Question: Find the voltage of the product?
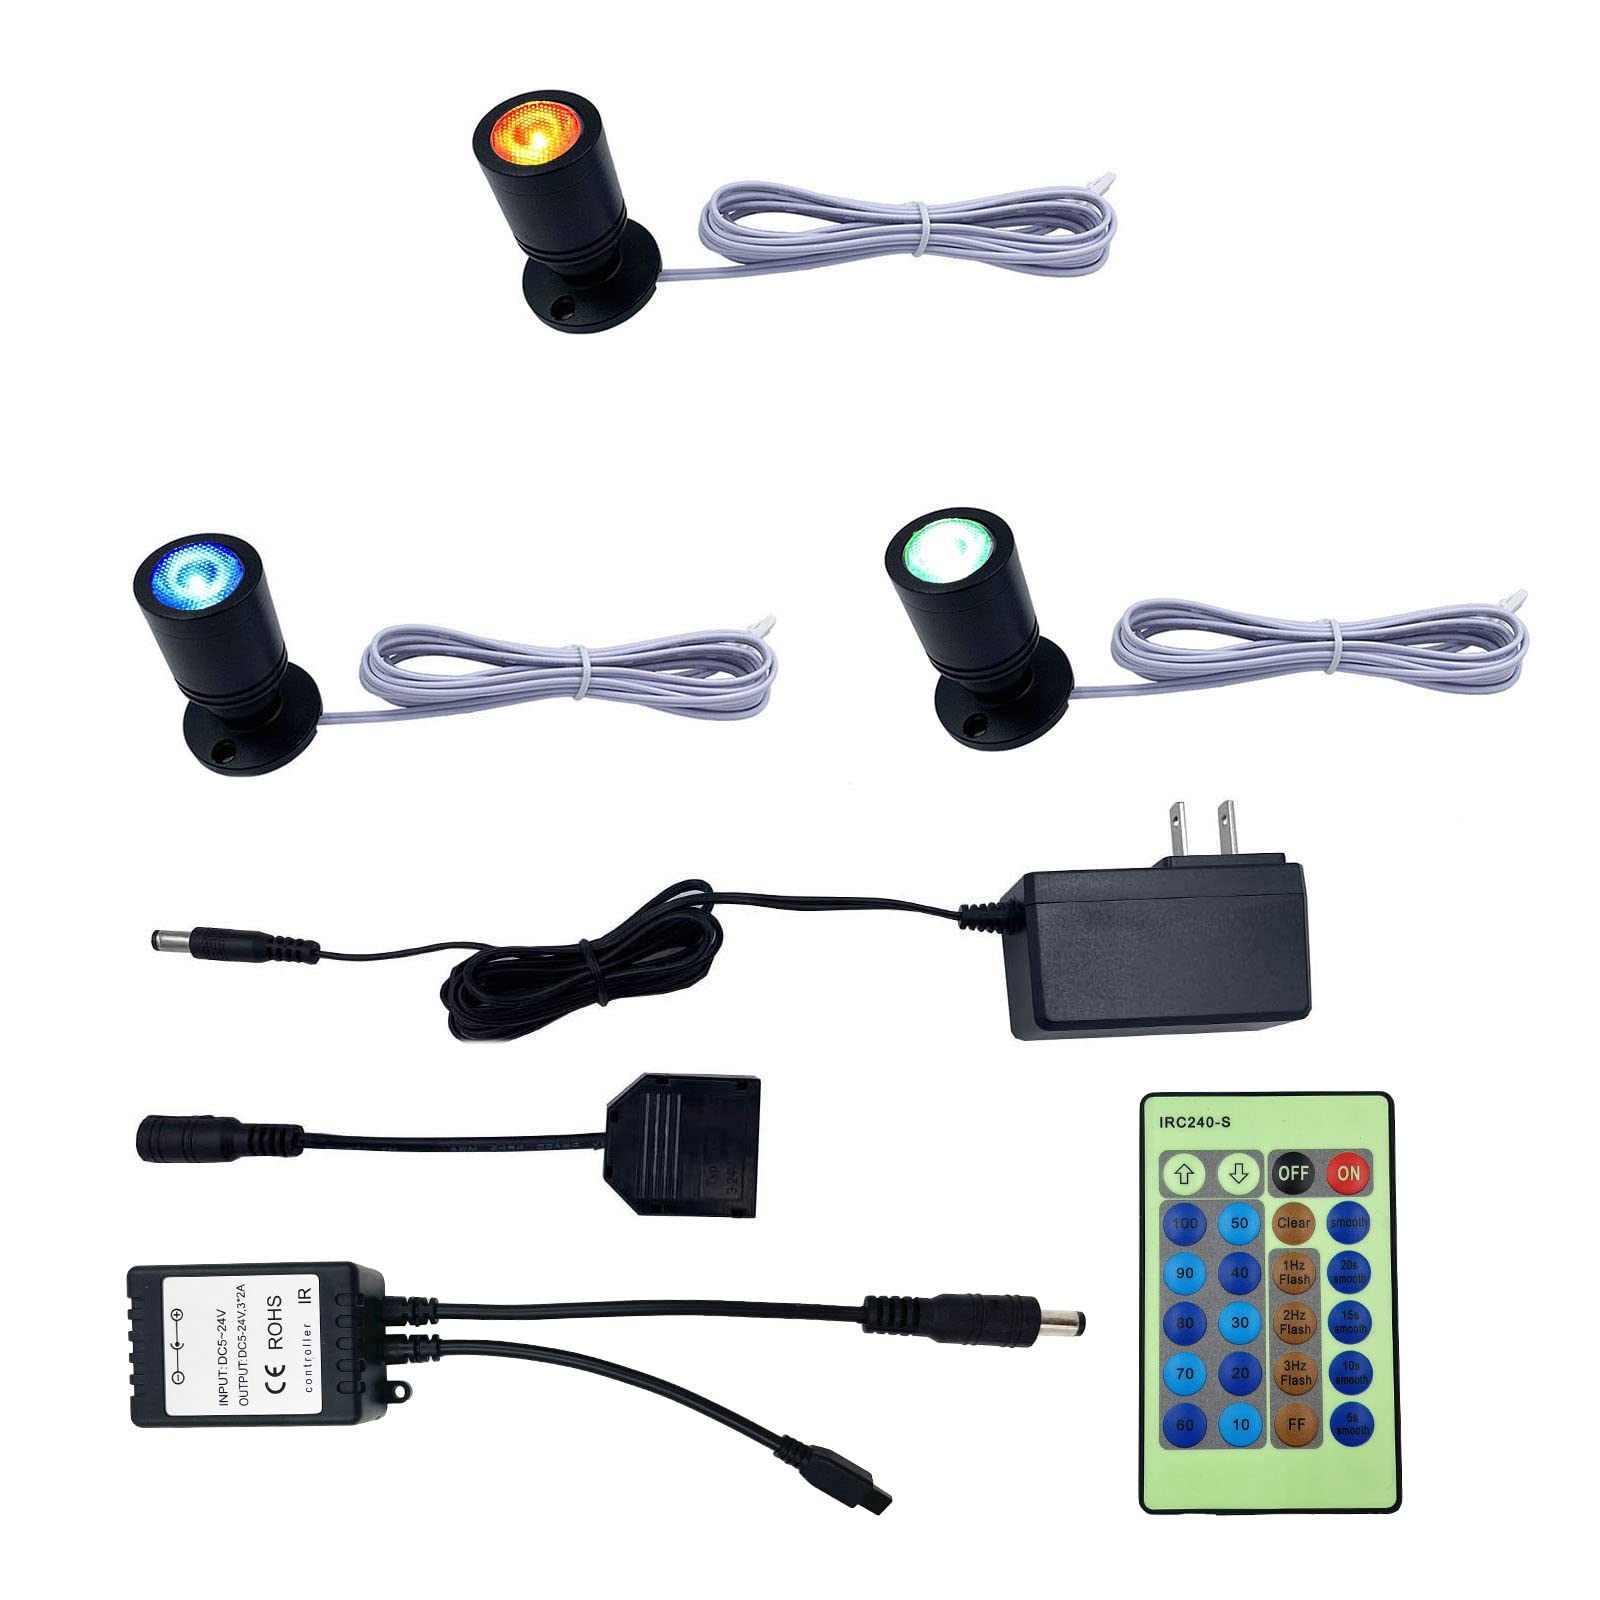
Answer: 24.0 volt